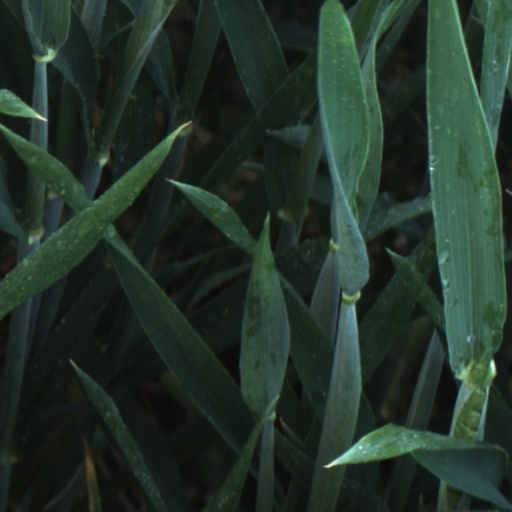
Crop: wheat